Dryomyza anilis

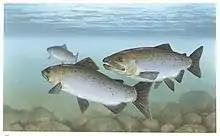
Drawing of Pacific salmon, genus "Oncorhynchus"

"D. anilis" typically mate when a female approaches a carcass to feed. A male around the carcass initiates mating by mounting a female in a particular position. The tip of the male's abdomen and his hind legs spread the female's wings, while the remaining legs grasp the female's wings, abdomen, and the substrate they're standing on during mating. Mating then consists of several cycles of copulation and egg-laying. The pair walk away from the carcass and copulate, then the female returns to the carcass and lays her eggs while being defended by the male. This repeats for up to six cycles of copulation and egg-laying, following which the female typically leaves the carcass while the male remains.